Triumph Thunderbird

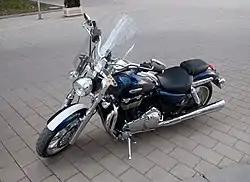
Thunderbird 1600

The new Triumph company based at Hinckley introduced the Triumph Thunderbird 900 in late 1994. Coded T309RT, the new Thunderbird was instrumental in Triumph's successful re-entry into the US market.